Clarence Chant

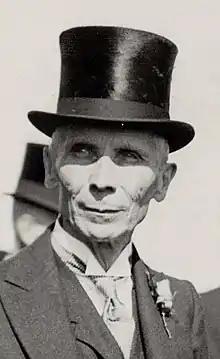
Chant in 1935 at the opening of the David Dunlap Observatory

Clarence Augustus Chant (May 31, 1865 – November 18, 1956) was a Canadian astronomer and physicist.